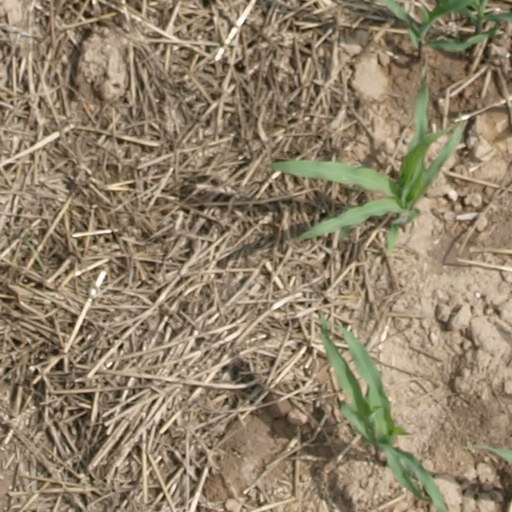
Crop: maize; corn